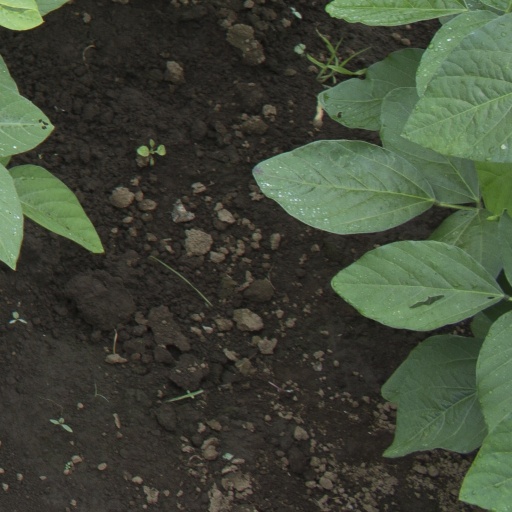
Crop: soybean